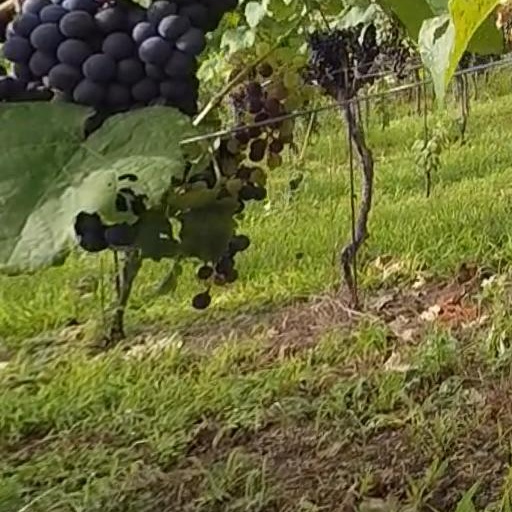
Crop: grape